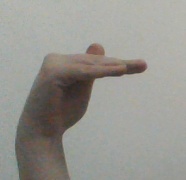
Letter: khaa